Green Knowe

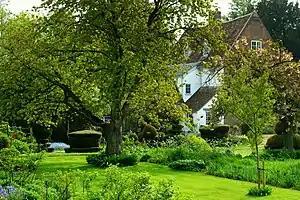
The Manor, Hemingford Grey, the 12th-century house on which Green Knowe was based

Green Knowe is a series of six children's novels written by Lucy M. Boston, illustrated by her son Peter Boston, and published from 1954 to 1976. It features a very old house, Green Knowe, based on Boston's home at the time, The Manor in Hemingford Grey, Huntingdonshire, England. In the novels she brings to life the people she imagines might have lived there.